Conrad Manila

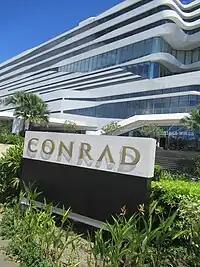
The Conrad Manila Logo viewed from the sidewalk (April 2023)

The hotel occupies the top eight floors of the building while the first two floors are occupied by S Maison, a retail complex. A one-floor basement parking is also found below S Maison and is accessible through Ocean Drive, with an exit at Coral Way. Two direct walkways connect the hotel building to the SMX Convention Center Manila. The hotel is owned by SM Hotels and Conventions Corporation, a subsidiary of SM Investments Corporation, while it is managed by the Hilton Worldwide as part of its Conrad Hotels brand.